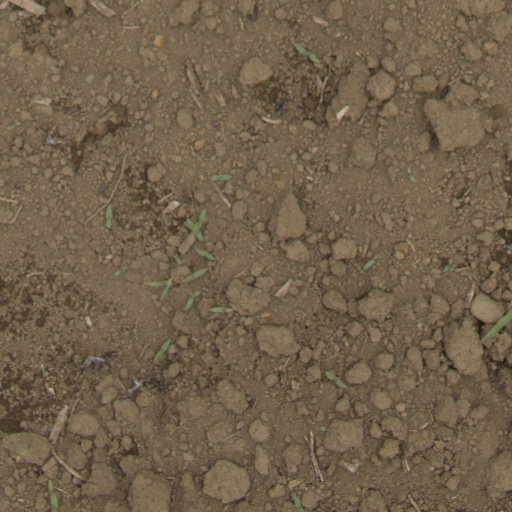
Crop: Jerusalem artichoke